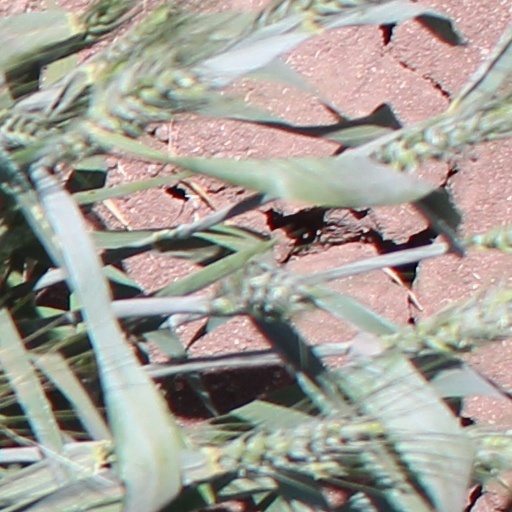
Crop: wheat